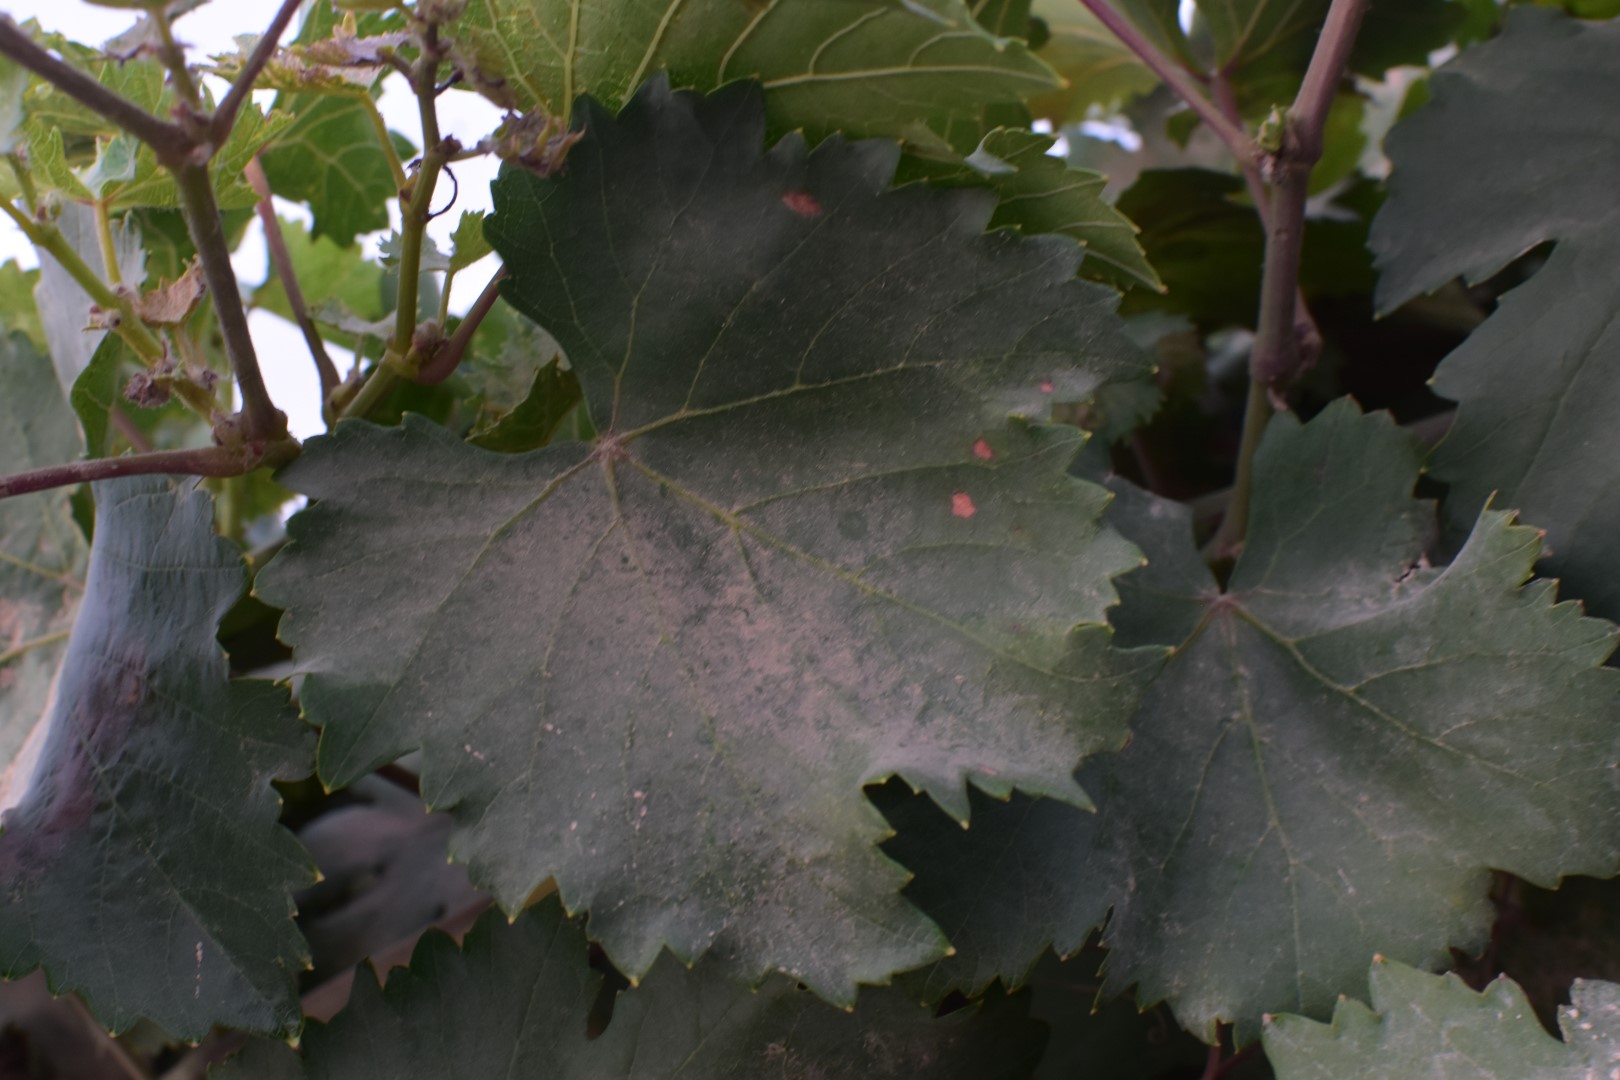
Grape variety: Kamali